Yvonne Ploetz

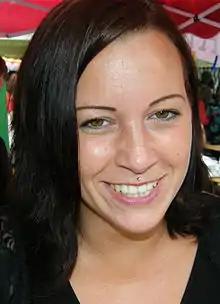
Yvonne Ploetz (2010)

Yvonne Ploetz (born 28 September 1984 in Saarbrücken) is a German politician and member of SPD former member of The Left ("die Linke"). On 1 February 2010, she became a member of the German Parliament when she succeeded Oskar Lafontaine.